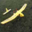
Label: airplane